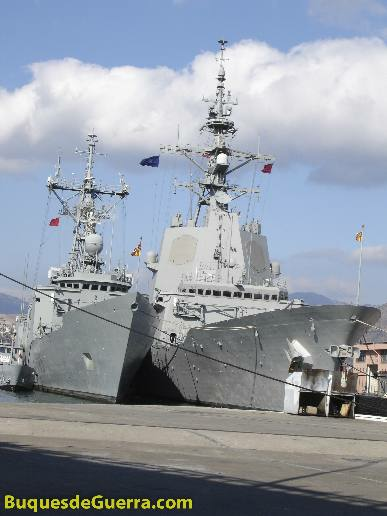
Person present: No